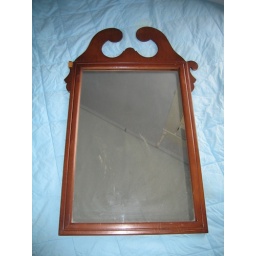
wall mirror (small chip in top left corner)